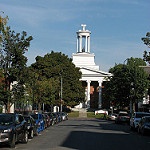
Label: street